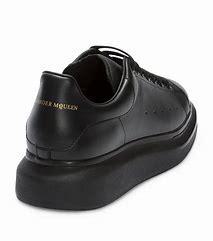
Brand: alexander
Model: mcqueen Oversized